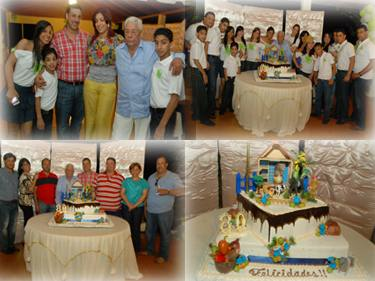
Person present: Yes